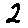
Label: 2